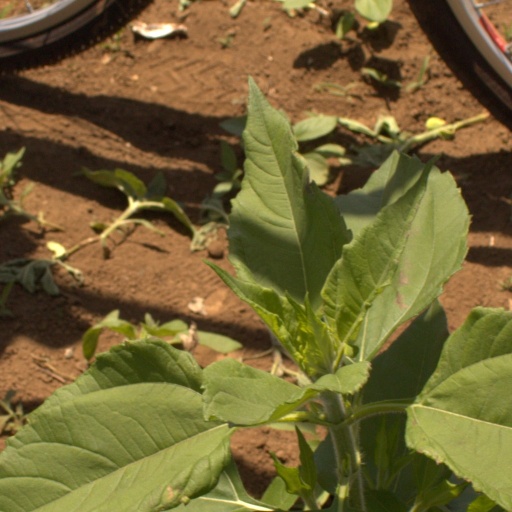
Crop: Jerusalem artichoke